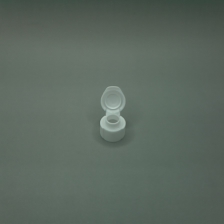
Color: white/transparent
Cap type: flip-top cap